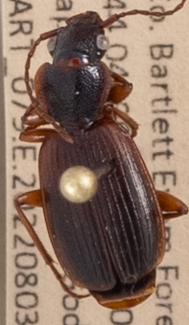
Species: Cymindis cribricollis
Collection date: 2022-08-03 04:00:00
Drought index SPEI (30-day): -0.54
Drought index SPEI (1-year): -0.9
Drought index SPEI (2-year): -1.69